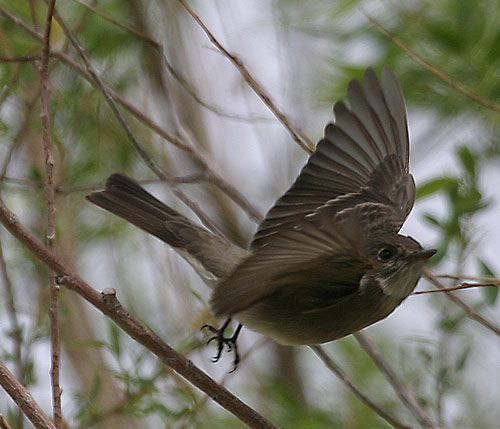
bird with long tail feathers, black legs, and pointed beak.
this bird is nearly all gray with a little pointy bill.
a mostly brown bird with a short, sharp, pointed beak.
this is a dark brown bird with white on the throat and wingbars.
this is a small grey bird with brown speckles in the wings.
a small taupe bird with cream abdomen and throat.
this bird has wings that are brown and very large
this bird has wings that are grey and has a white belly
this particular bird has a belly that is black and gray
this bird has wings that are black and has a white belly
Species: Western Wood Pewee